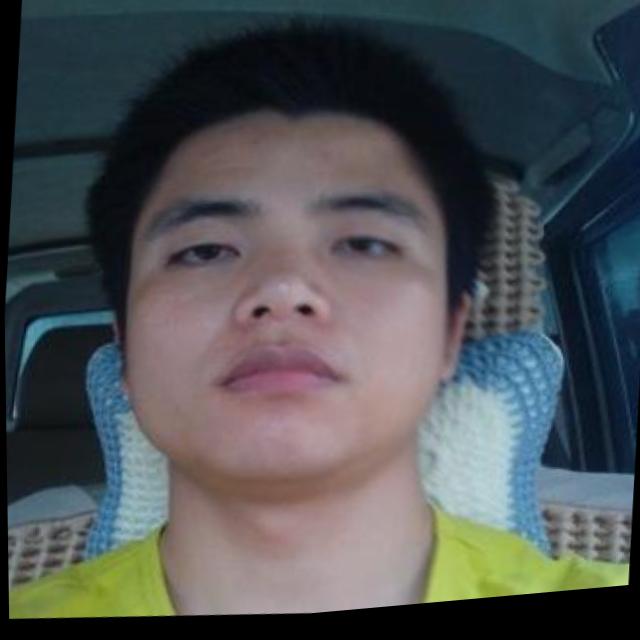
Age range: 21-44